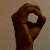
The image shows a hand gesture representing the letter 'O' in Indian Sign Language.